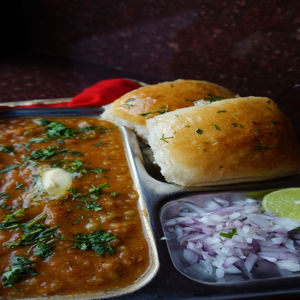
Dish: pavbhaji